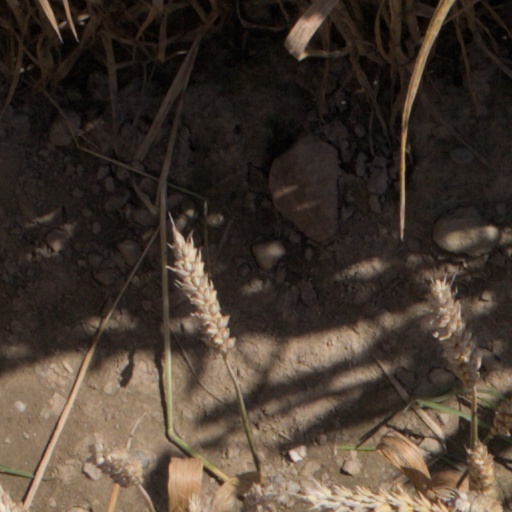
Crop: wheat